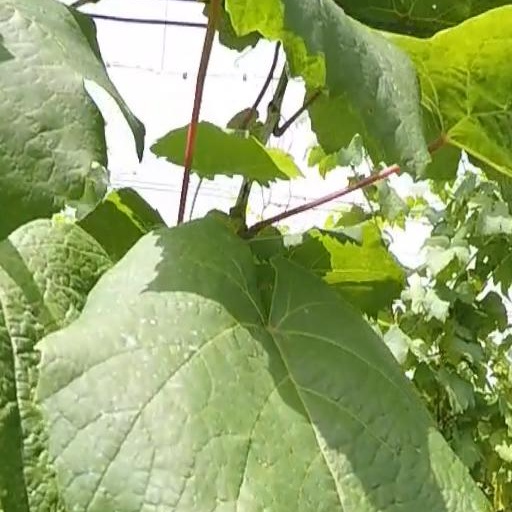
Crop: grape